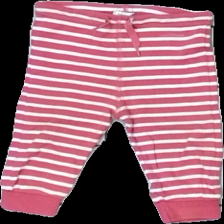
View: front
Type: Trousers
Category: Children
Brand: Not in the list
Brand text on label: parvel (åhlens)
Colors: White, Pink
Material: 100% cotton
Pattern: Striped
Cut: Regular
Size: 62
Season: All
Stains: Major
Damage: fläckar
Damage location: middle center
Damage 2 location: bottom center
Damage 3 location: bottom left
Price range: <50
Recommended usage: Export
Description: randiga byxor med fläckar bak